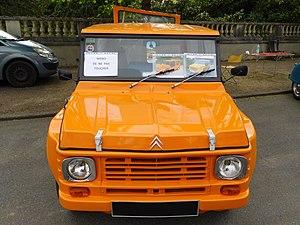
Citroën Méhari orange.